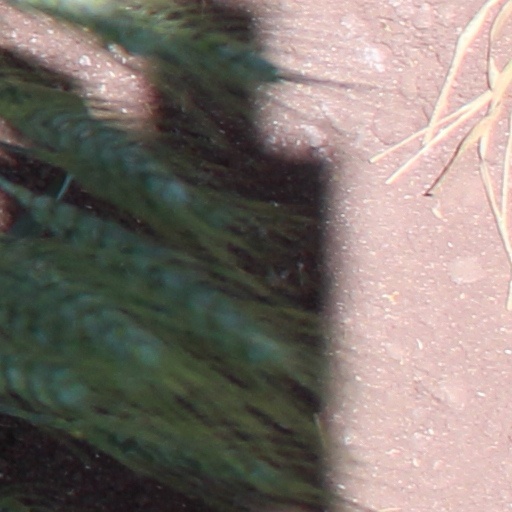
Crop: wheat